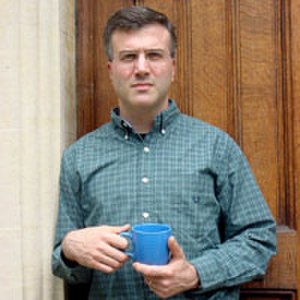
Peter Lipton
Peter Lipton var en amerikansk filosof, leder afdelingen for historie og filosofi i videnskab ved Cambridge University. Han blev i sin levetid regnet som en af de førende filosoffer og epistemologer i verden.